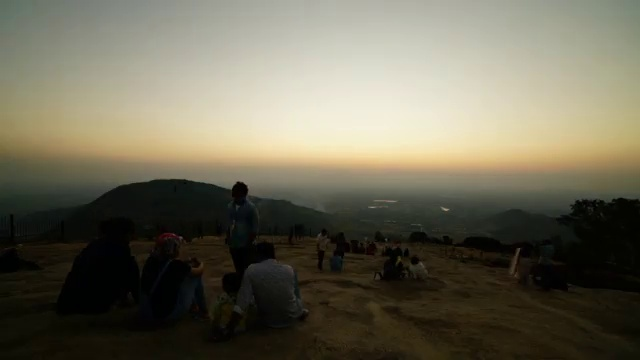
Fire: no
Smoke: no